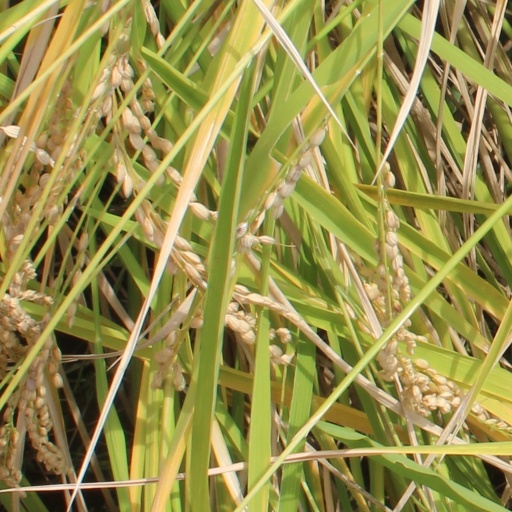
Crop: rice